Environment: real
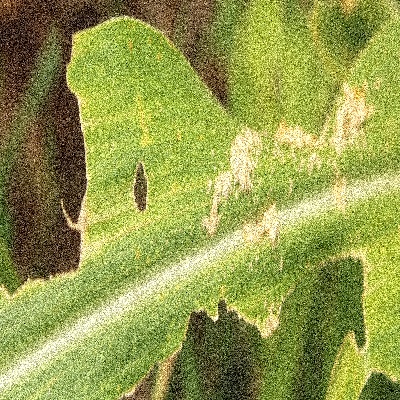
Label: fall_armyworm